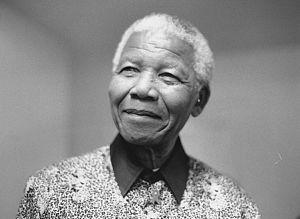
L'Afrique du Sud, en forme longue la république d'Afrique du Sud, est un pays situé à l'extrémité australe du continent africain. Sa capitale administrative est Pretoria. Il est frontalier à l'ouest-nord-ouest avec la Namibie, au nord et au nord-nord-est avec le Botswana, au nord-est avec le Zimbabwe, et à l'est-nord-est avec le Mozambique et l'Eswatini. Le Lesotho est pour sa part un État enclavé dans le territoire sud-africain.
L'histoire de l'Afrique du Sud est très riche et très complexe du fait de la juxtaposition de peuples et de cultures différentes qui se succèdent et se côtoient depuis la Préhistoire. Les Bochimans y sont présents depuis au moins 25 000 ans et les Bantous, depuis au moins 1 500 ans. Les deux peuples auraient généralement cohabité paisiblement. L'histoire écrite débute avec l'arrivée des Européens, en commençant par les Portugais qui décident de ne pas coloniser la région, laissant la place aux Néerlandais. Les Britanniques contestent leur prééminence vers la fin du xviiiᵉ siècle, ce qui mène à deux guerres. Le xxᵉ siècle est marqué par le système législatif séparatiste et ségrégationniste de l'apartheid puis par l'élection de Nelson Mandela, premier président noir d'Afrique du Sud, à la suite des premières élections nationales multiraciales au suffrage universel organisées dans le pays.